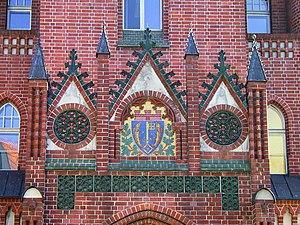
La mairie de Köpenick est le bâtiment qui héberge le bureau du maire ainsi qu'une partie des services municipaux de l'arrondissement de Treptow-Köpenick à Berlin, en Allemagne.